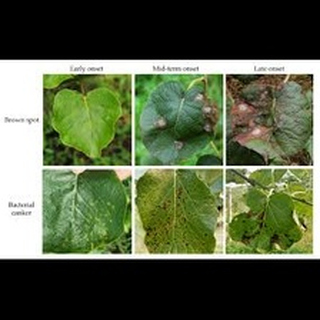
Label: wheat_tan_spot